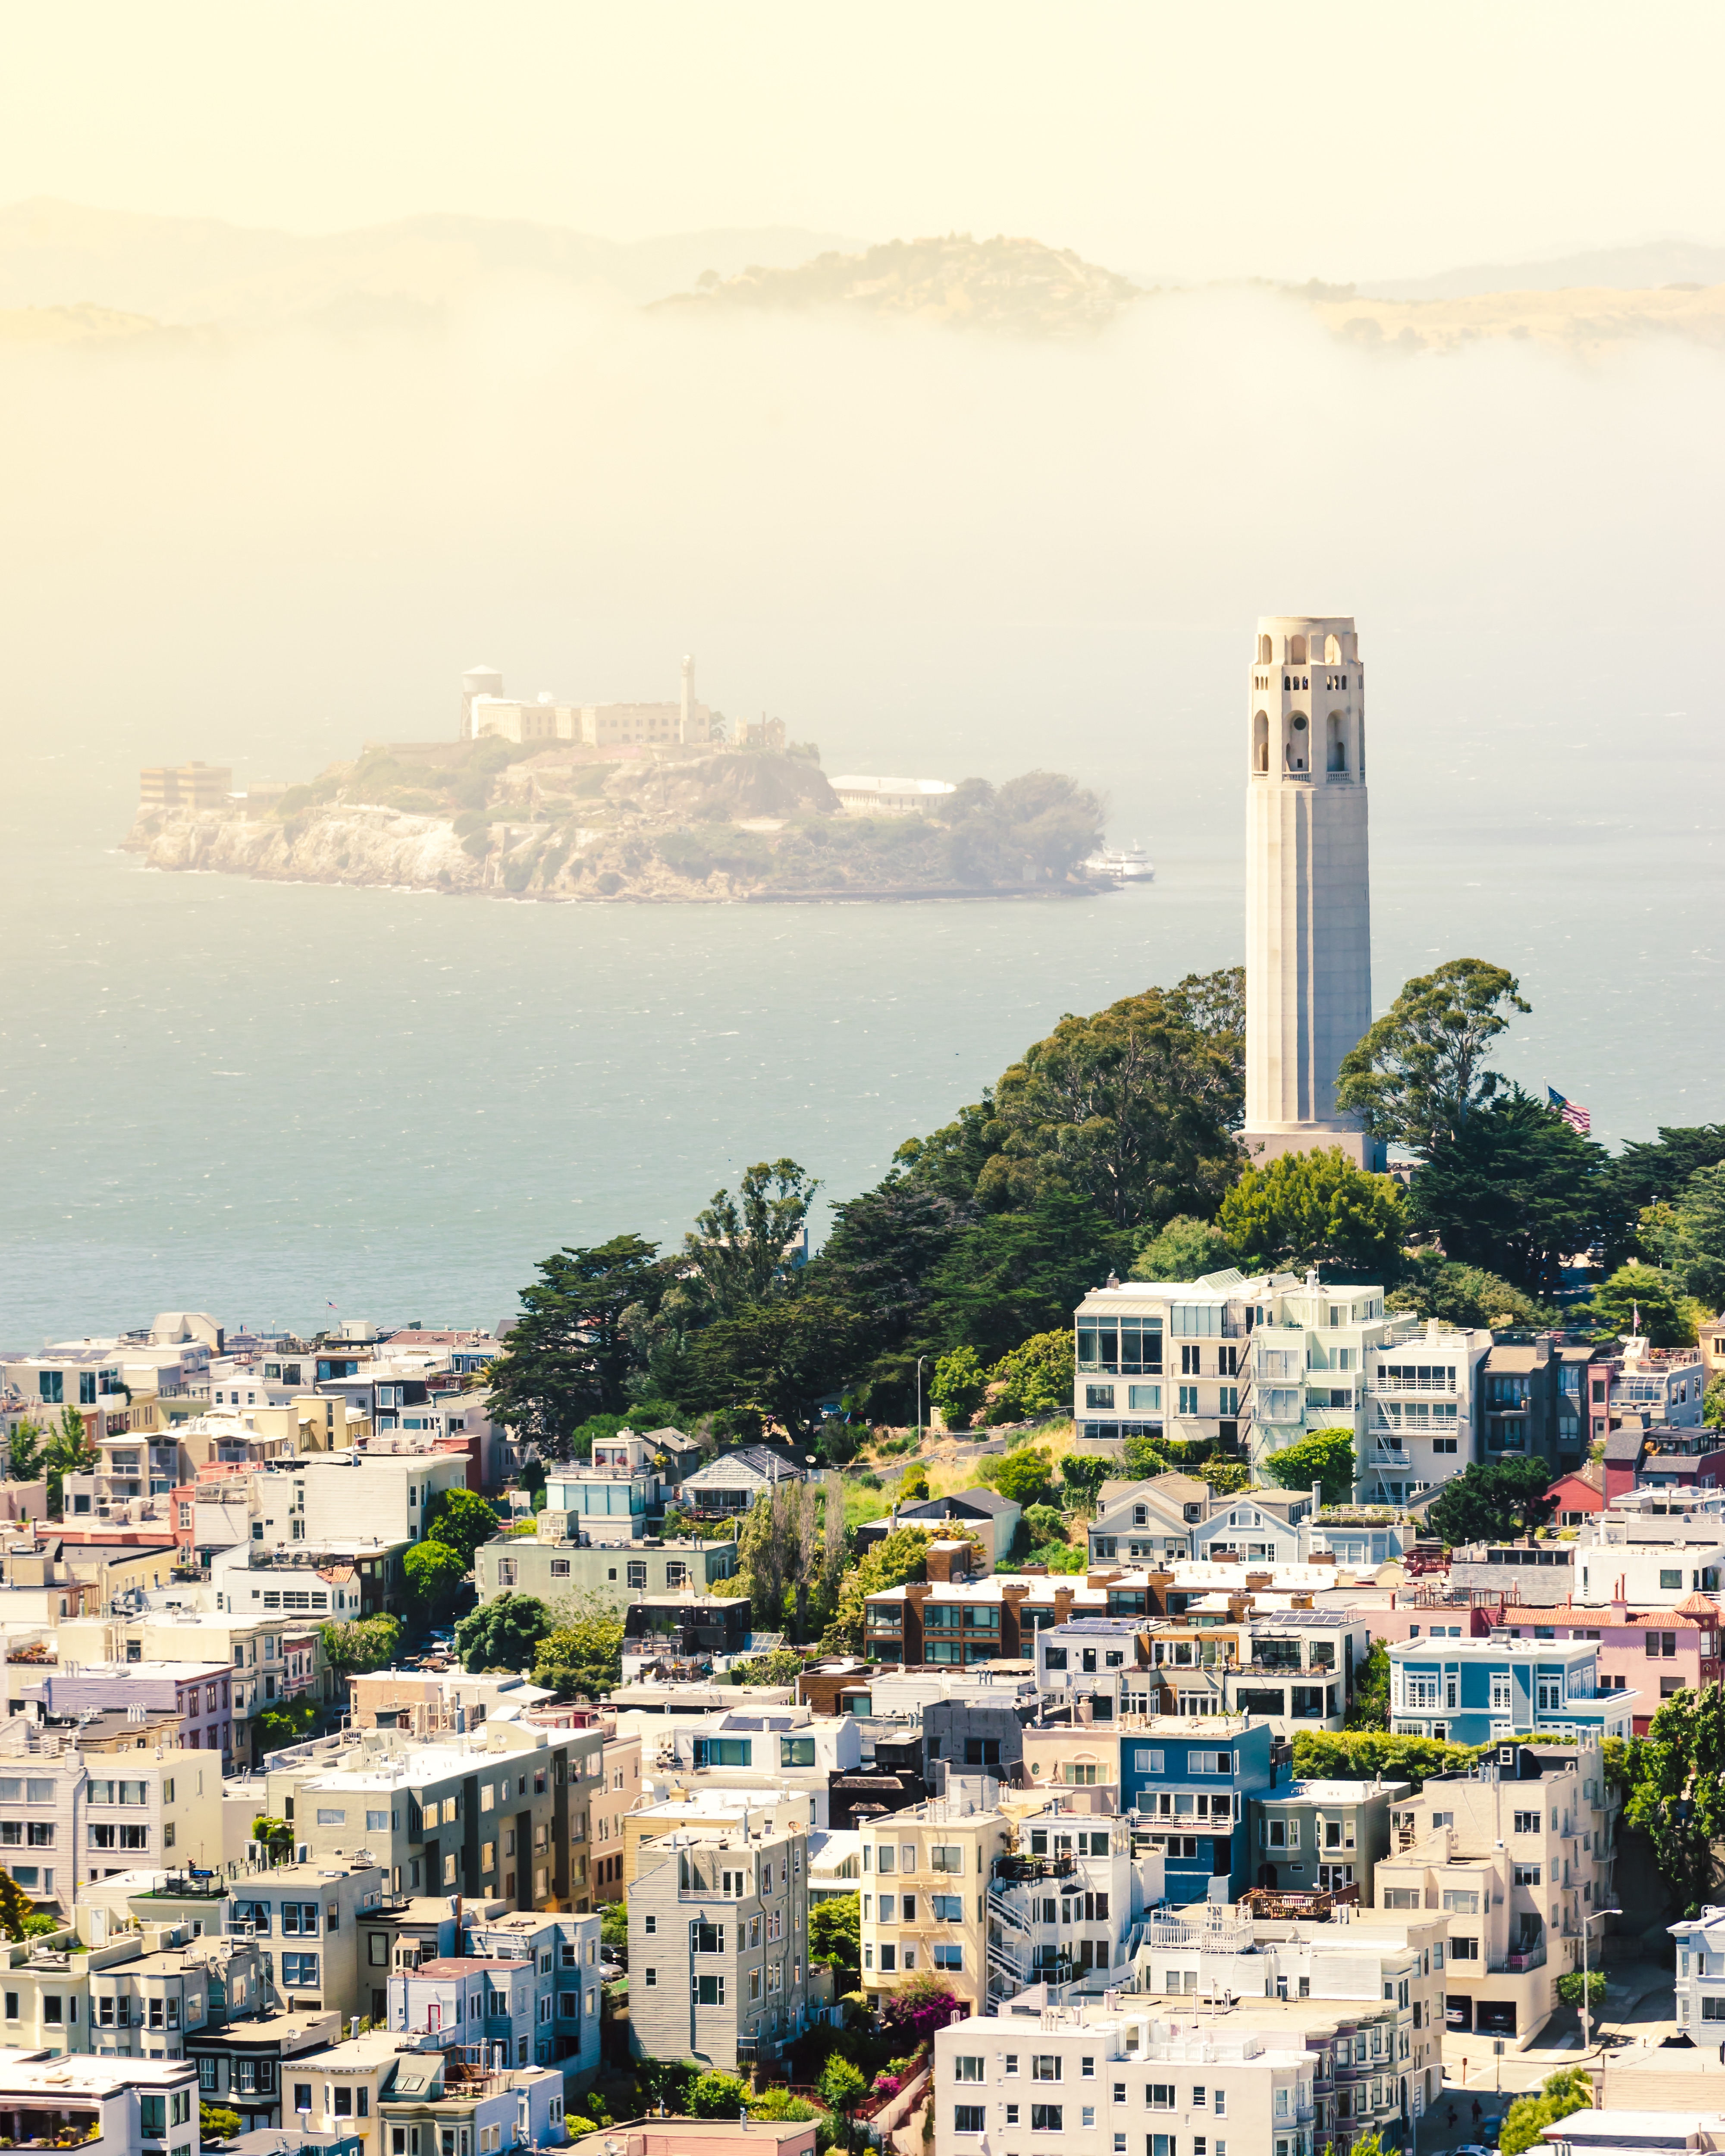
sea, coast, horizon, skyline, town, building, city, skyscraper, cityscape, vacation, san francisco, tower, bay, island, landmark, tourism, tower block, jail, aerial photography, urban area, residential area, geographical feature, human settlement